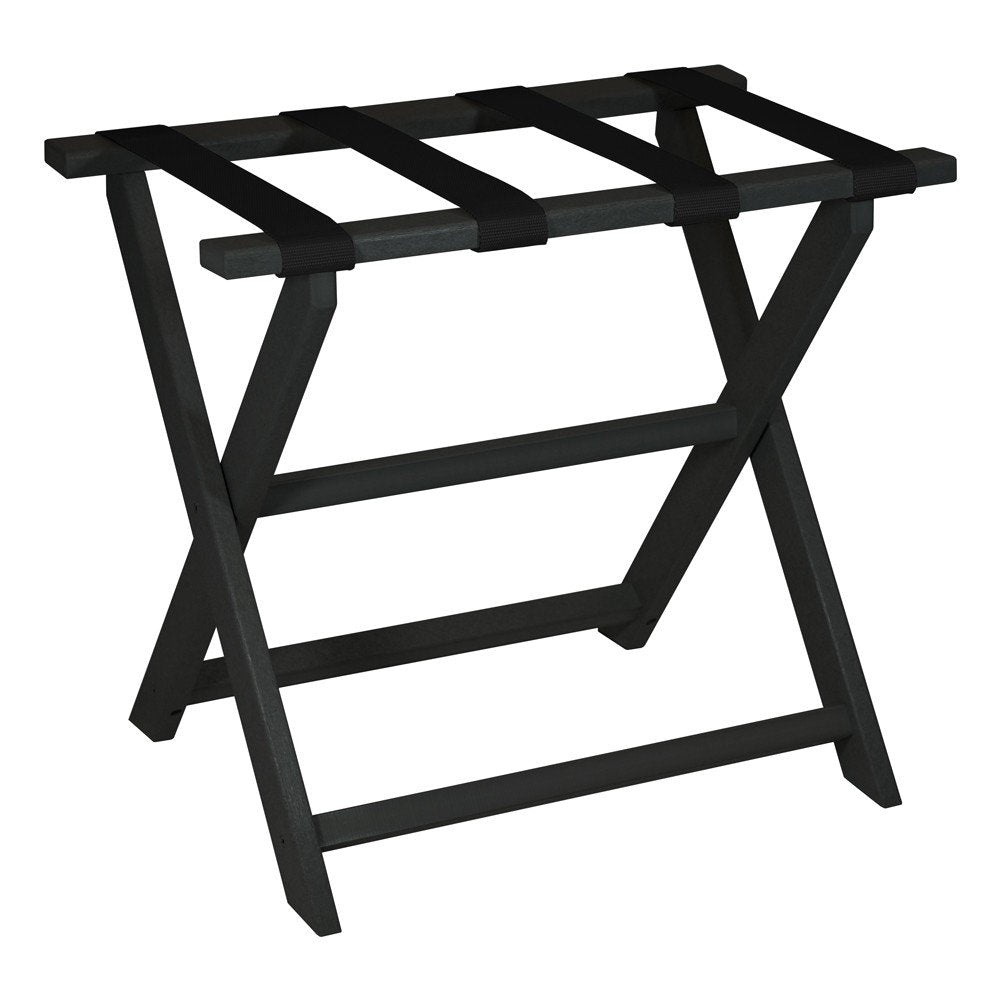
Earth Friendly Black Folding Luggage Rack With Black Straps
Feel better about your impact on the earth with this made in the USA, Earth Friendly Black Folding Luggage Rack. This commercial grade quality rack is made of eco-friendly post consumer recylced plastic and has 4 super sturdy black nylon straps. Utilizing recylced plastic materials not only helps the world, but the properties of plastic provide the rack extreme stability and durability, not to mention resistance to fading, chipping, or scratching. Approved for marine grade use as well, this rack is both fashionable and functional and can be used indoors or out. Ships fully assembled and ready to use out of the box. Holds a 100 lb suitcase. 20" x 23" x 13" and weighs 6 lbs. Details GTIN (UPC/EAN): 4512822739199 Shipping Weight: 7.00 Pounds Shipping Size (Inches.): 6.00 W x 26.00 D x 24.00 H Number Of Cartons: 1 Shipping Method: Parcel Ship from ZIP Code: 44606 Ship Palletized: No Item Height: 20.00 Inches Item Width: 23.00 Inches Item Depth: 13.00 Inches Item Weight: 6.00 Pounds Country of manufacturer: United States Shipping Weight Carton 1: 7.00 Shipping Height Carton 1: 24.00 Shipping Width Carton 1: 6.00 Shipping Depth Carton 1: 26.00 Additional attributes Keywords friendly black folding luggage rack, folding luggage rack black straps, black folding luggage rack, luggage rack black straps, earth friendly black folding luggage Material Plastic Luggage Rack Type Luggage Rack
Brand: HomeRoots
Category: Luggage & Bags > Luggage Accessories > Luggage Racks & Stands